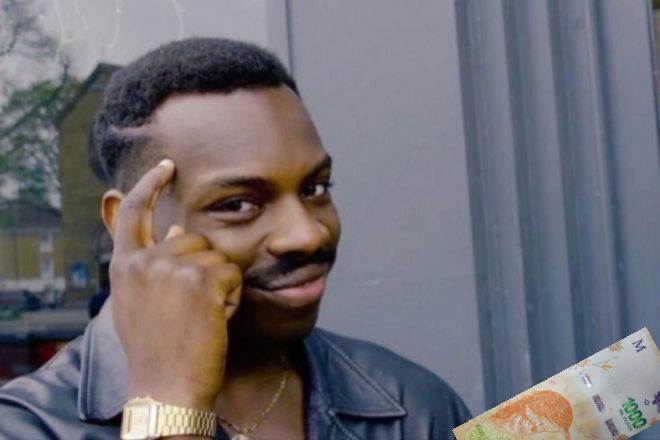
Denominación: 1000